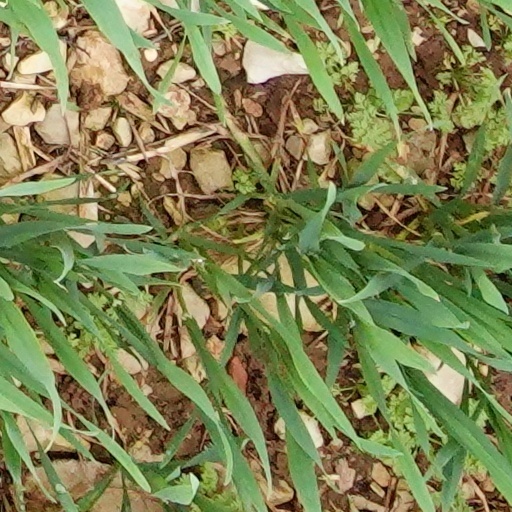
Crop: wheat